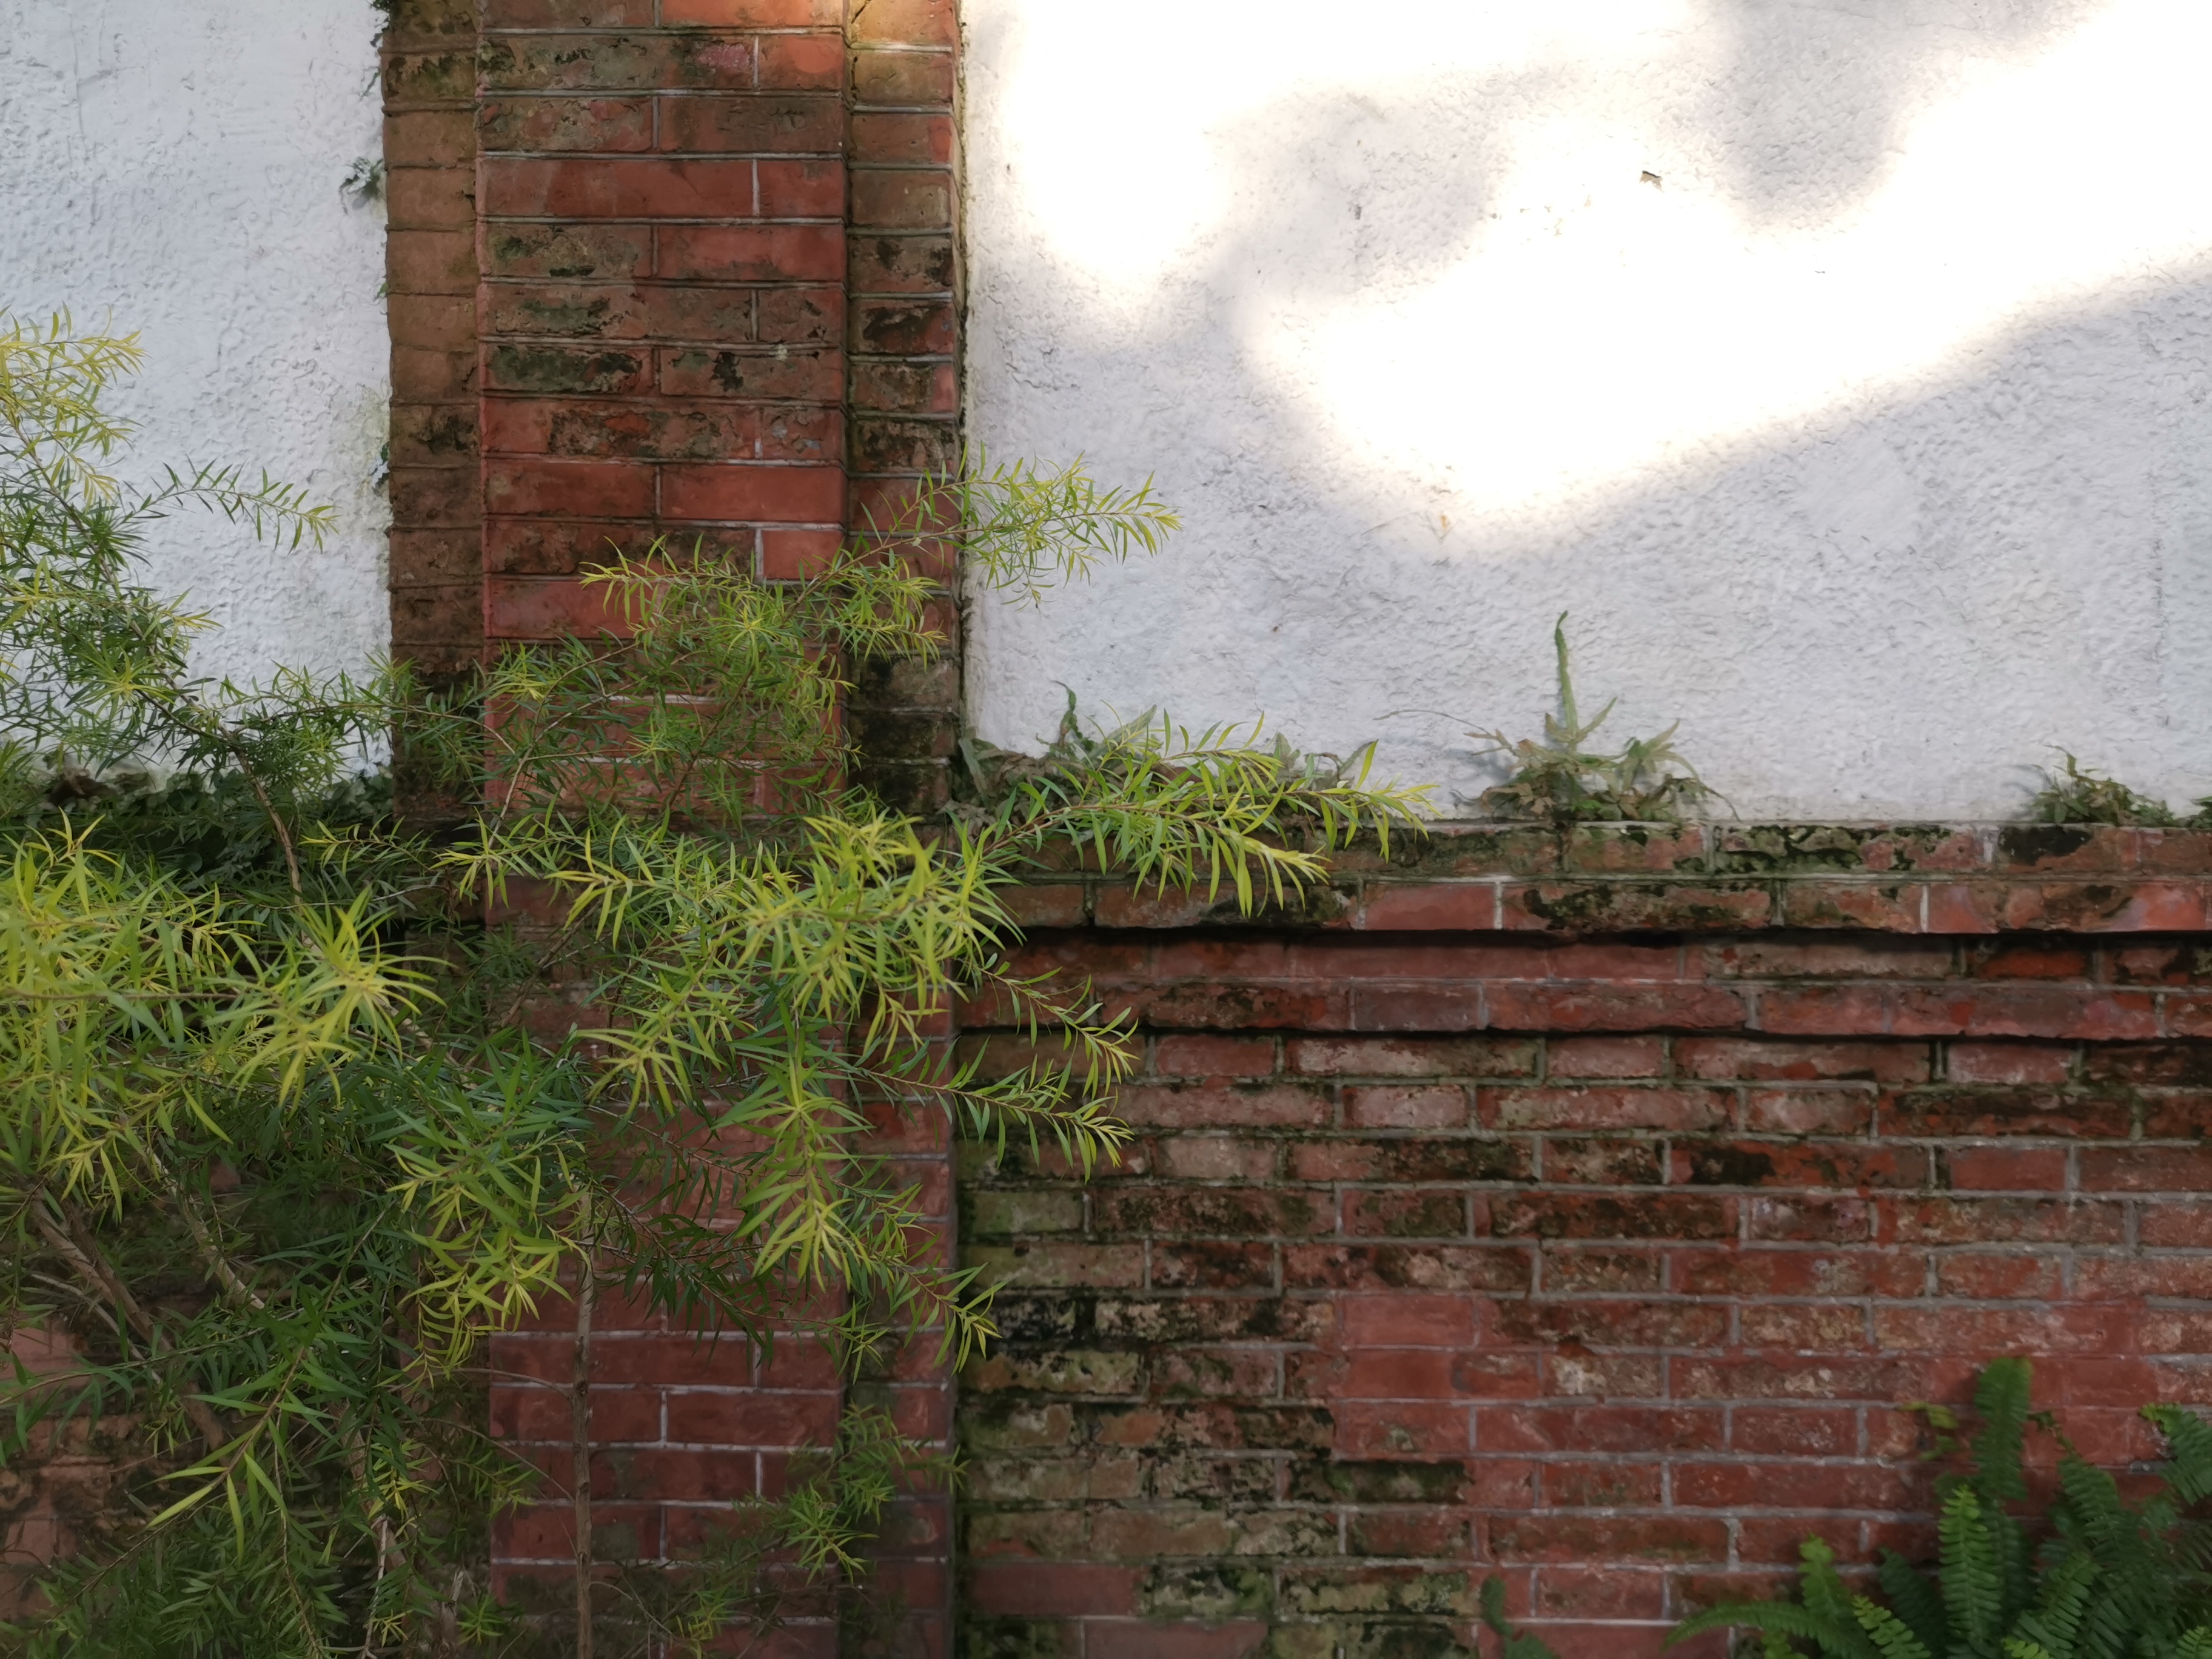
dusk, brickwork, brick, wall, vegetation, tree, plant, house, rural area, window, grass, painting, architecture, landscape, ruins, building, Tints and shades, stone wall, facade